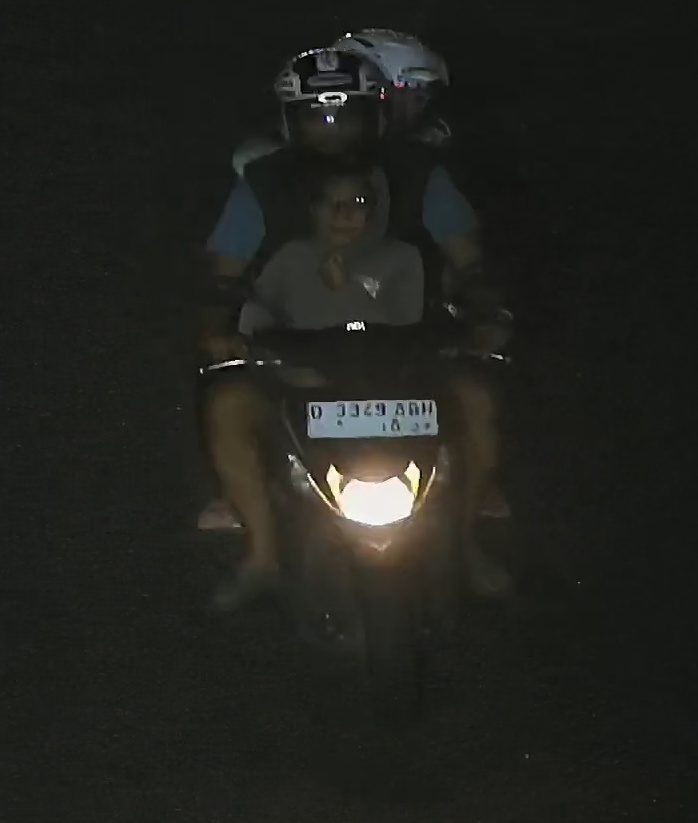
person-with-helmet: 2
person-without-helmet: 1